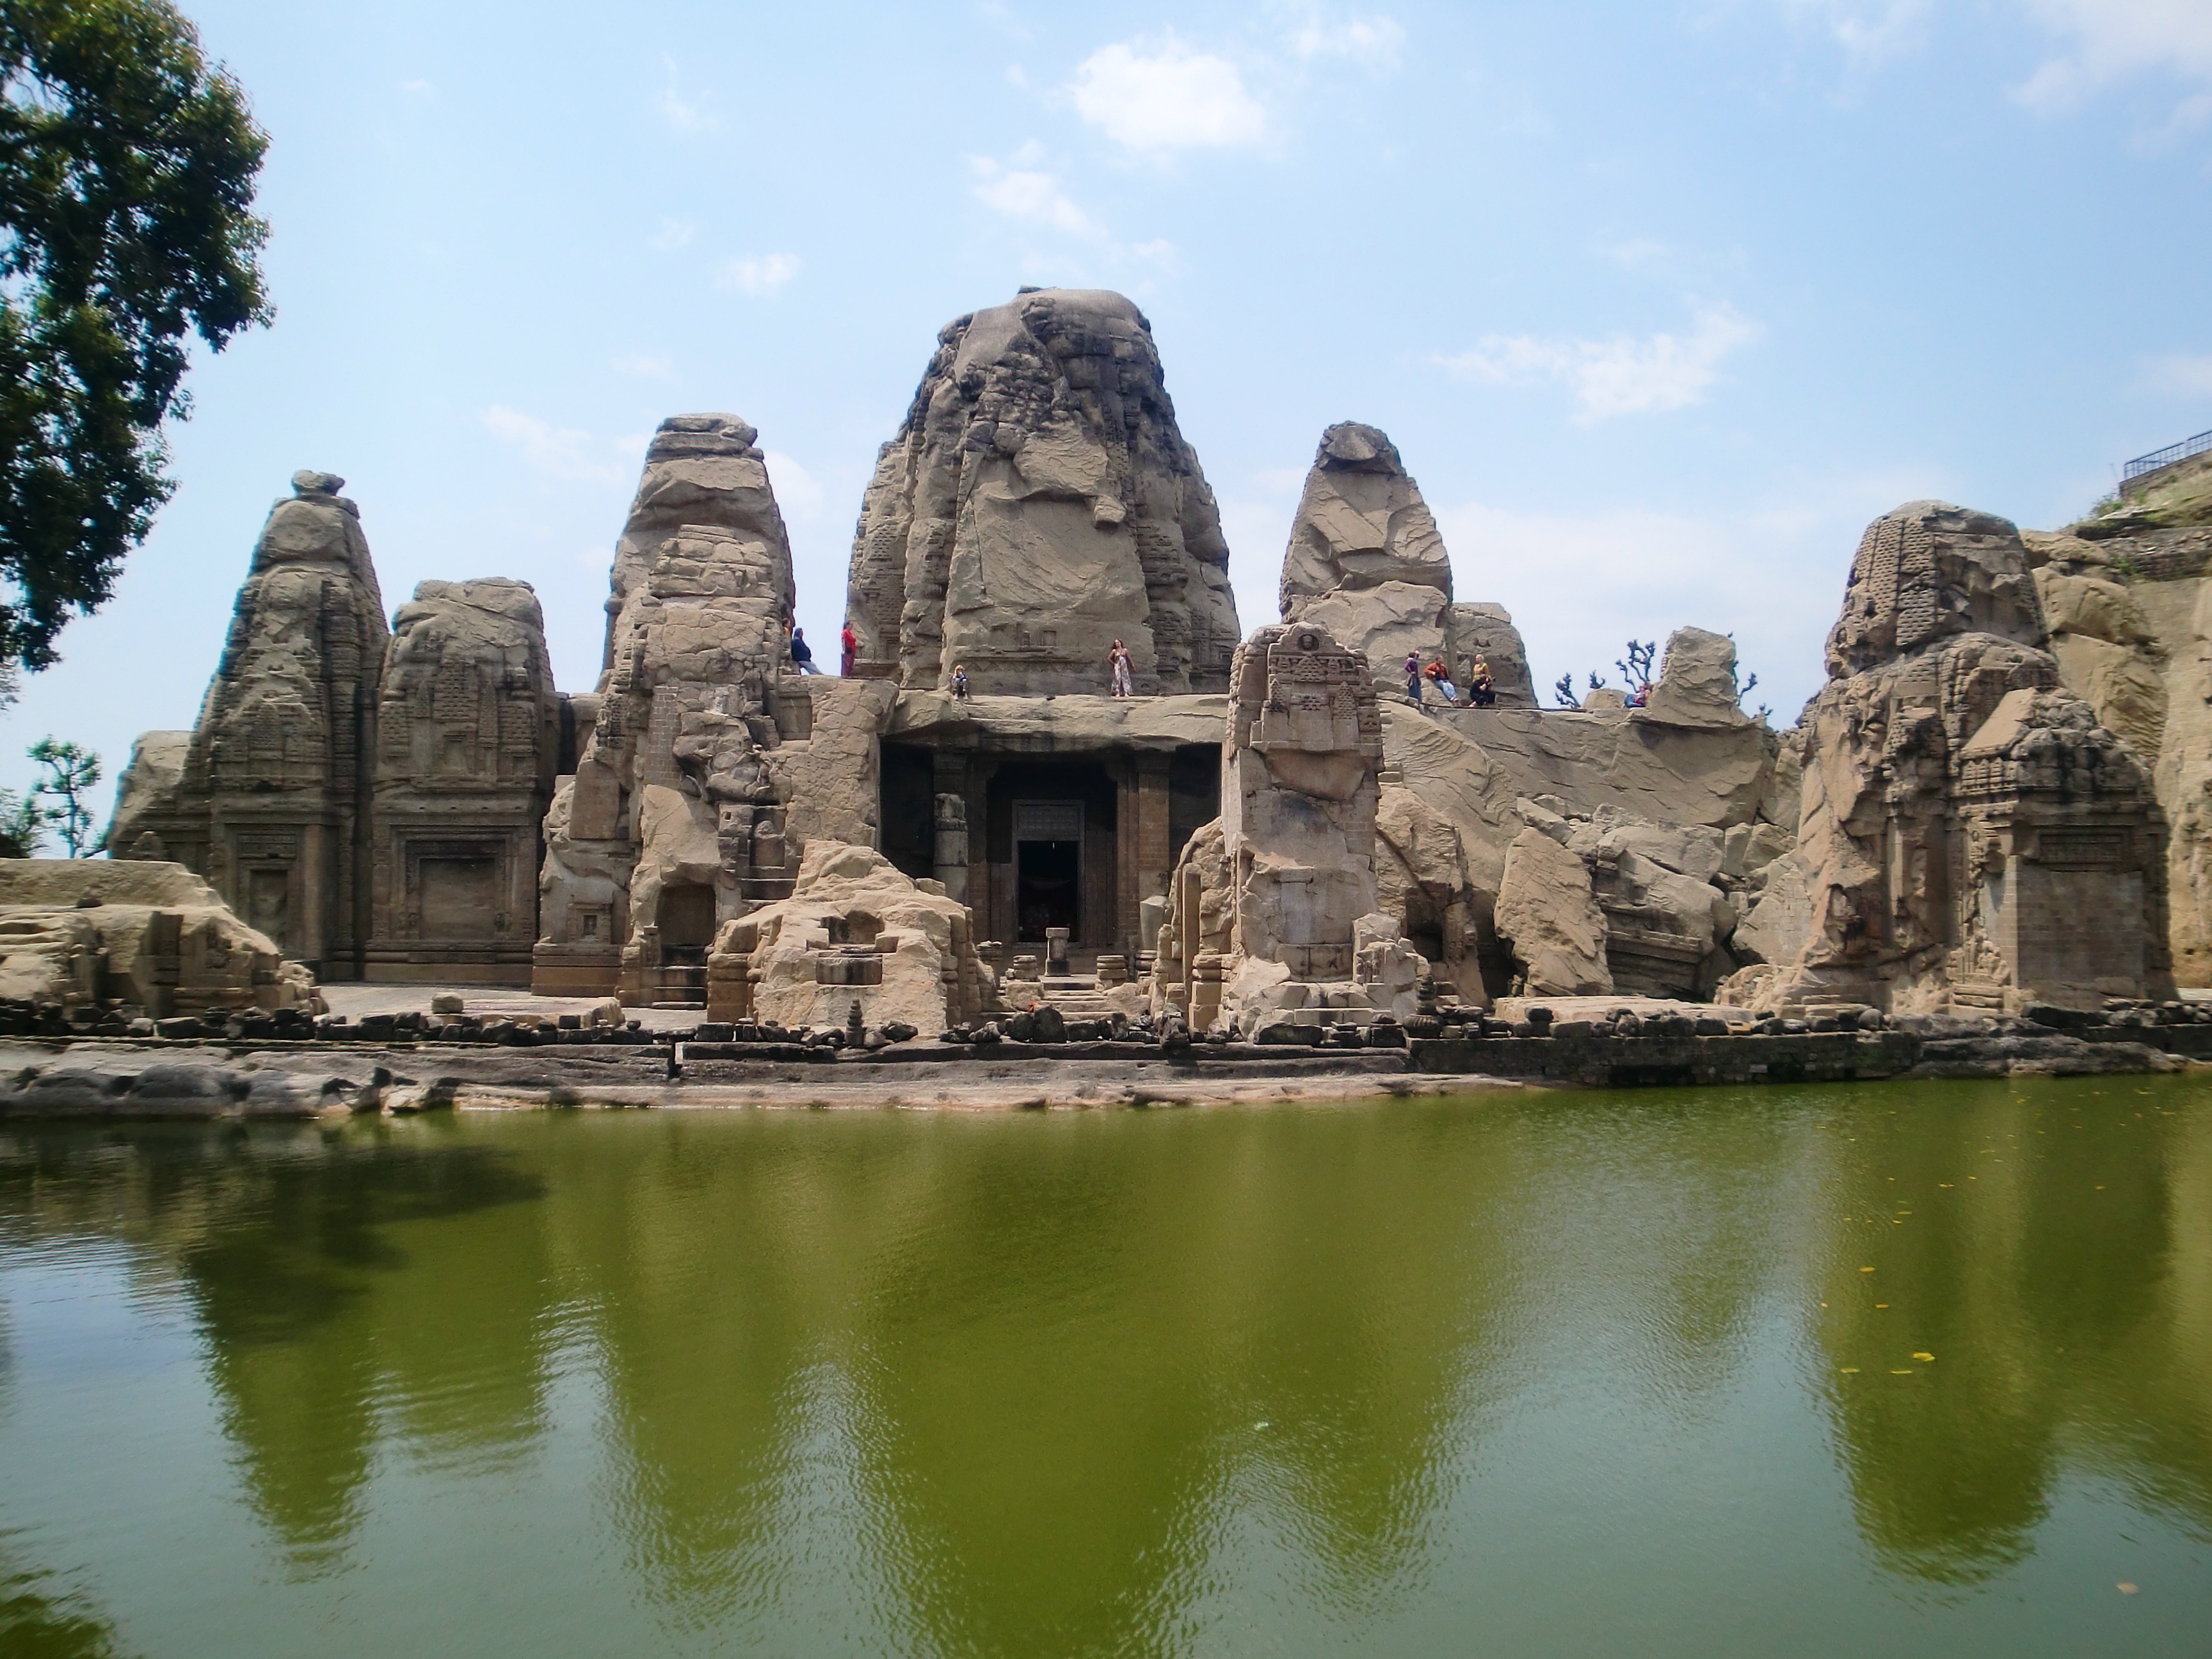
rock, building, landmark, tourism, place of worship, temple, ruins, holy, india, hindu, archaeological site, unesco world heritage site, historic site, ancient history